AFL Grand Final

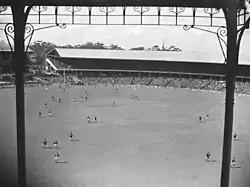
The VFL grand final in 1946 from the stands of the Melbourne Cricket Ground

When the Melbourne Cricket Ground was relinquished by the government in August 1946, there was great expectation in the buildup to the grand finals, and attendances were soon back to 1930s levels. In 1948, and played the first drawn grand final in history; a full replay was played the following week, which Melbourne won. The sight of thousands sitting between the fence and the boundary line was now usual at the grand final, often resulting in injuries to spectators when players collided with them. Spectators were admitted on a first-come basis, and thousands took to lining up outside the stadium from the Friday before the match to gain the best vantage point when the gates opened on the morning.